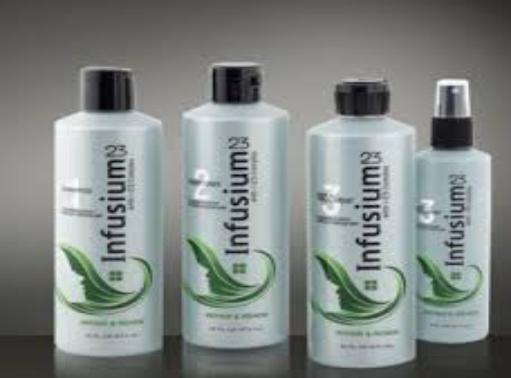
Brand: Infusium 23
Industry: Necessities